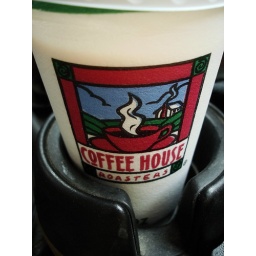
nothing starts out the remainder of a long road trip better than a cup of bad coffee in the early am